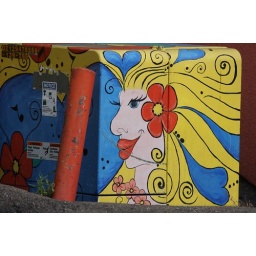
cute little transformer box in Hillcrest San Diego....